Västerås SK Bandy (women)

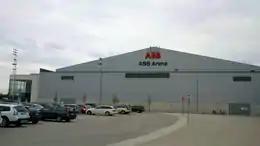
ABB Arena Syd in Västerås, Sweden. Home ground for Västerås SK.

Västerås SK Bandy is the women's bandy side of the Swedish sports club Västerås SK, located in Västerås. The senior side currently plays in the Swedish Allsvenskan, the top-tier league of Swedish women's bandy, and has done so for a number of years. The club was the runner-up for the Swedish Championship in 2017.